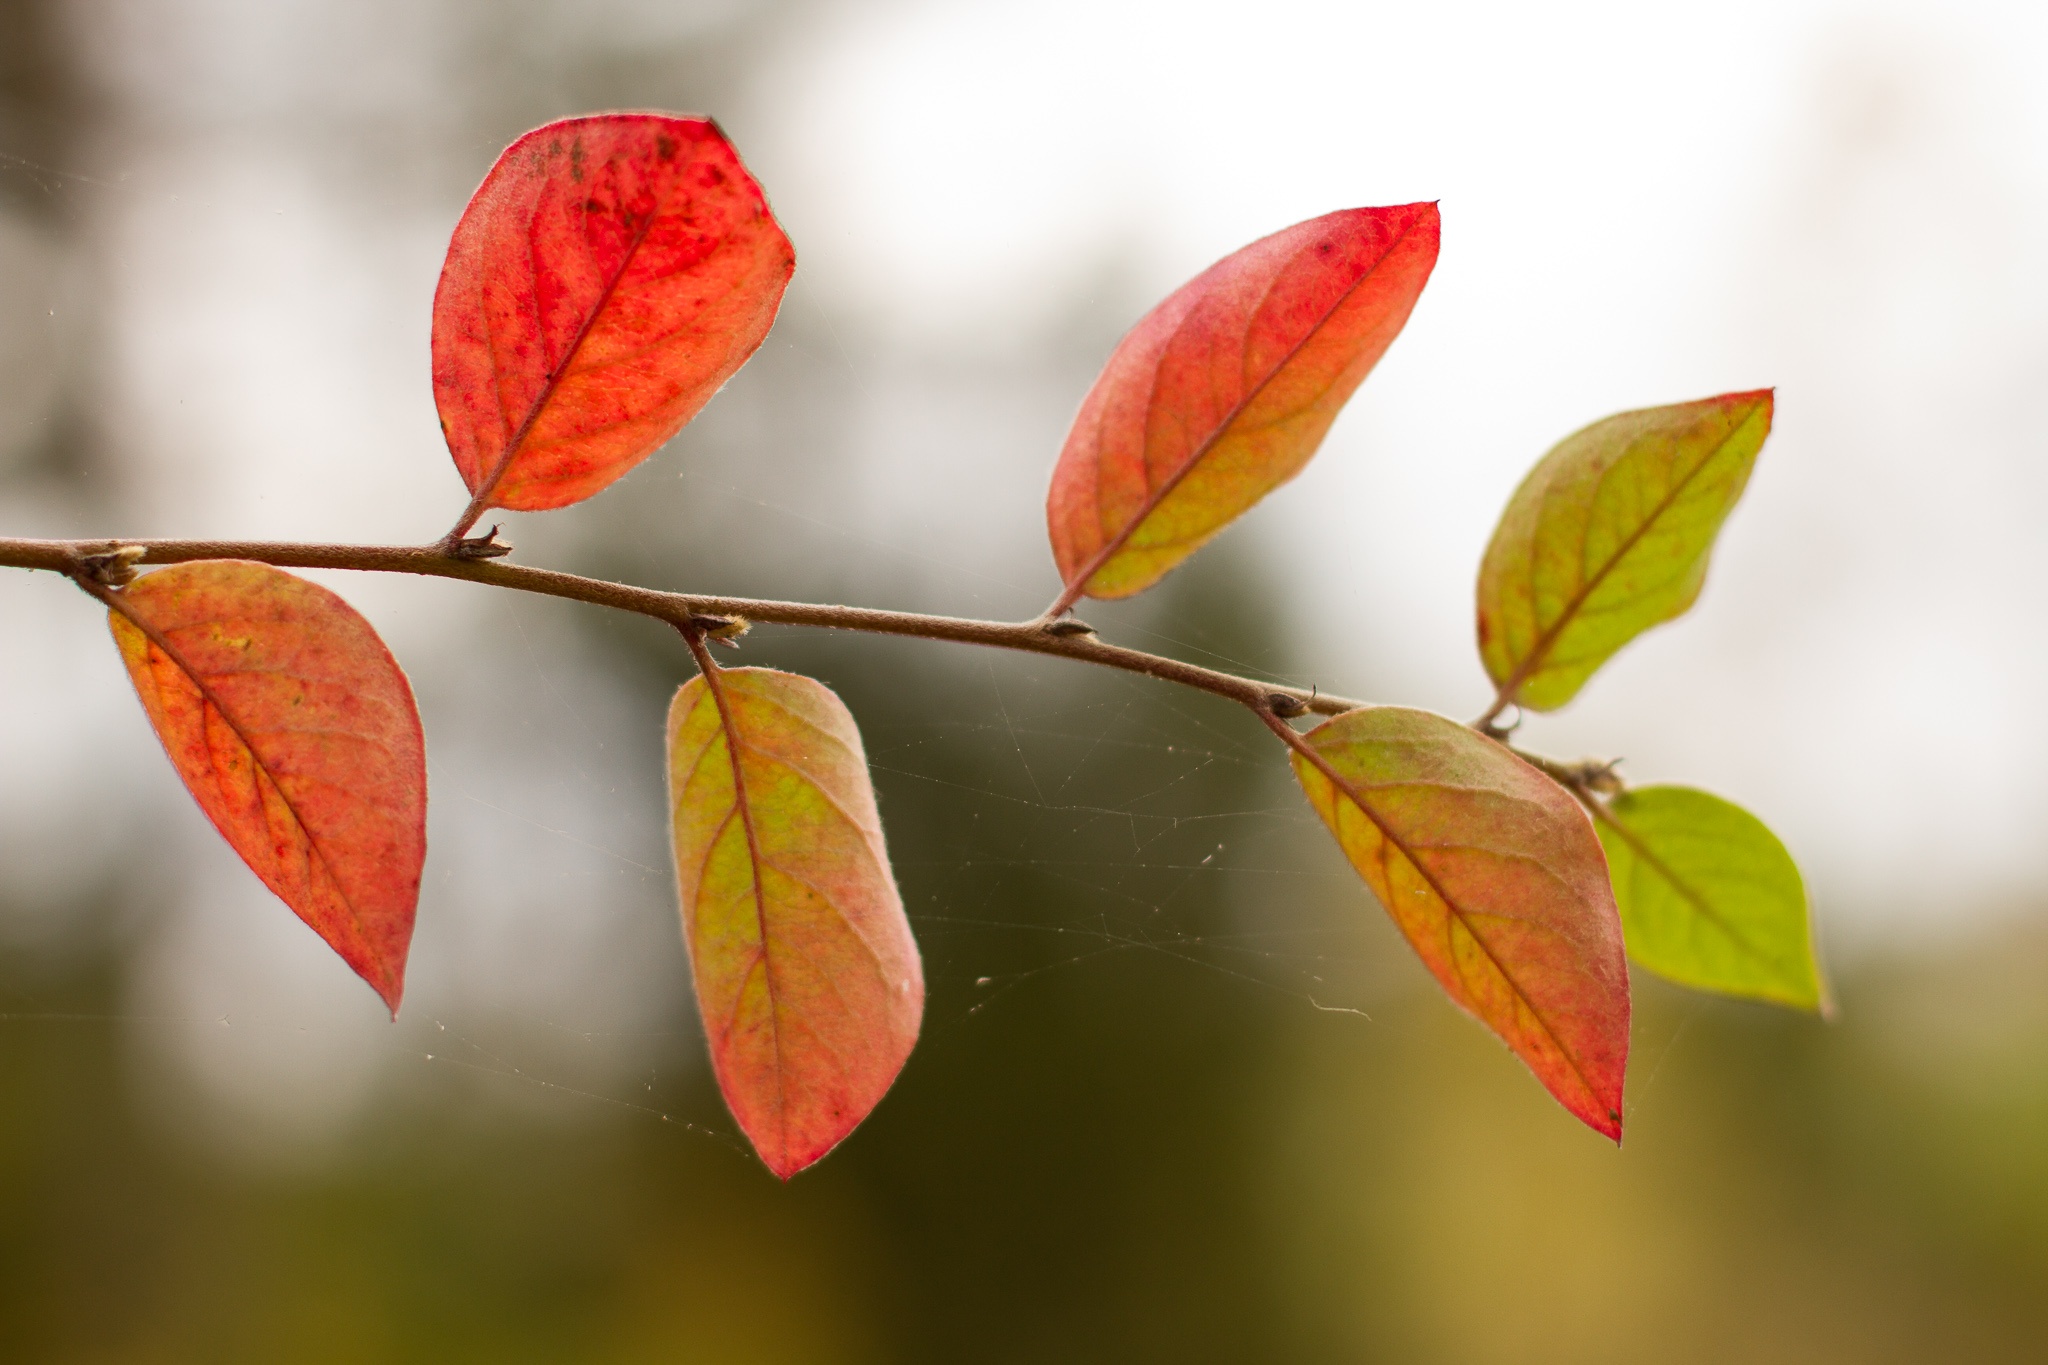
tree, nature, branch, plant, sunlight, leaf, flower, petal, foliage, red, autumn, botany, flora, season, close up, bud, autumn colors, autumn leaves, red leaves, macro photography, flowering plant, colorful foliage, plant stem